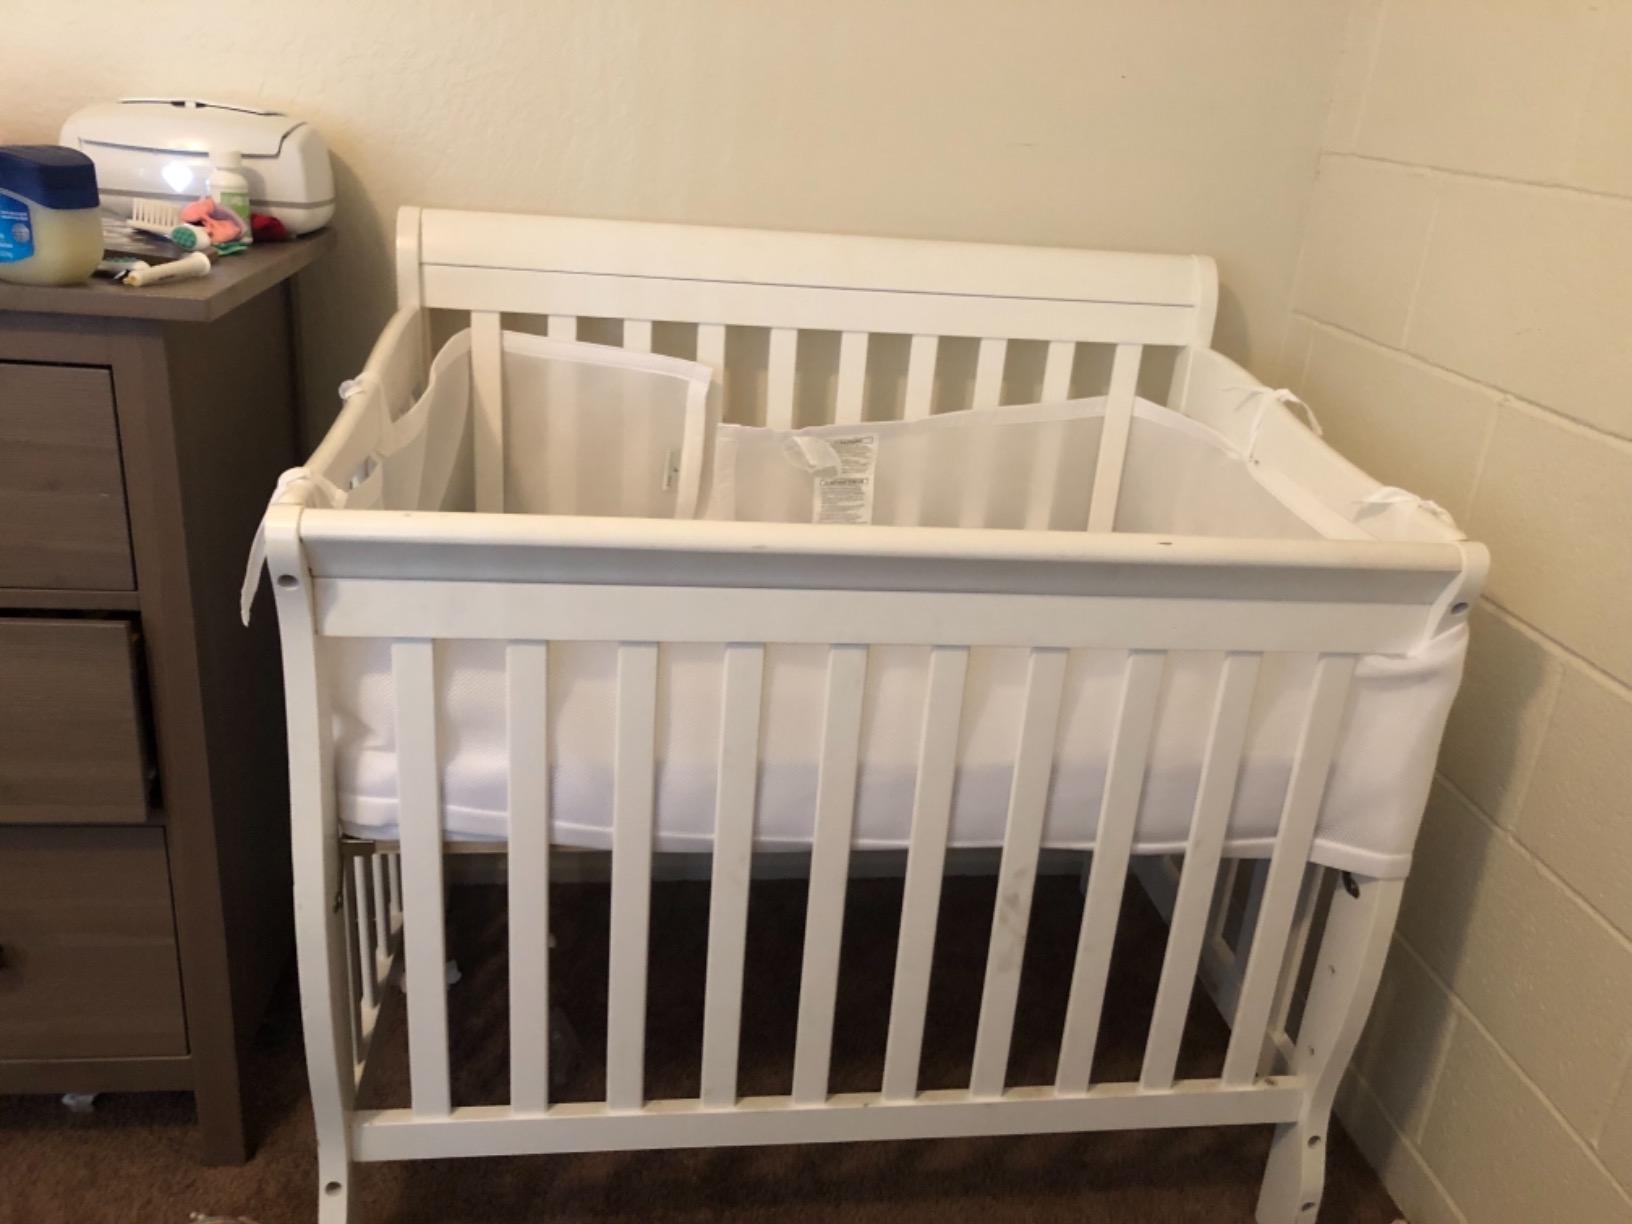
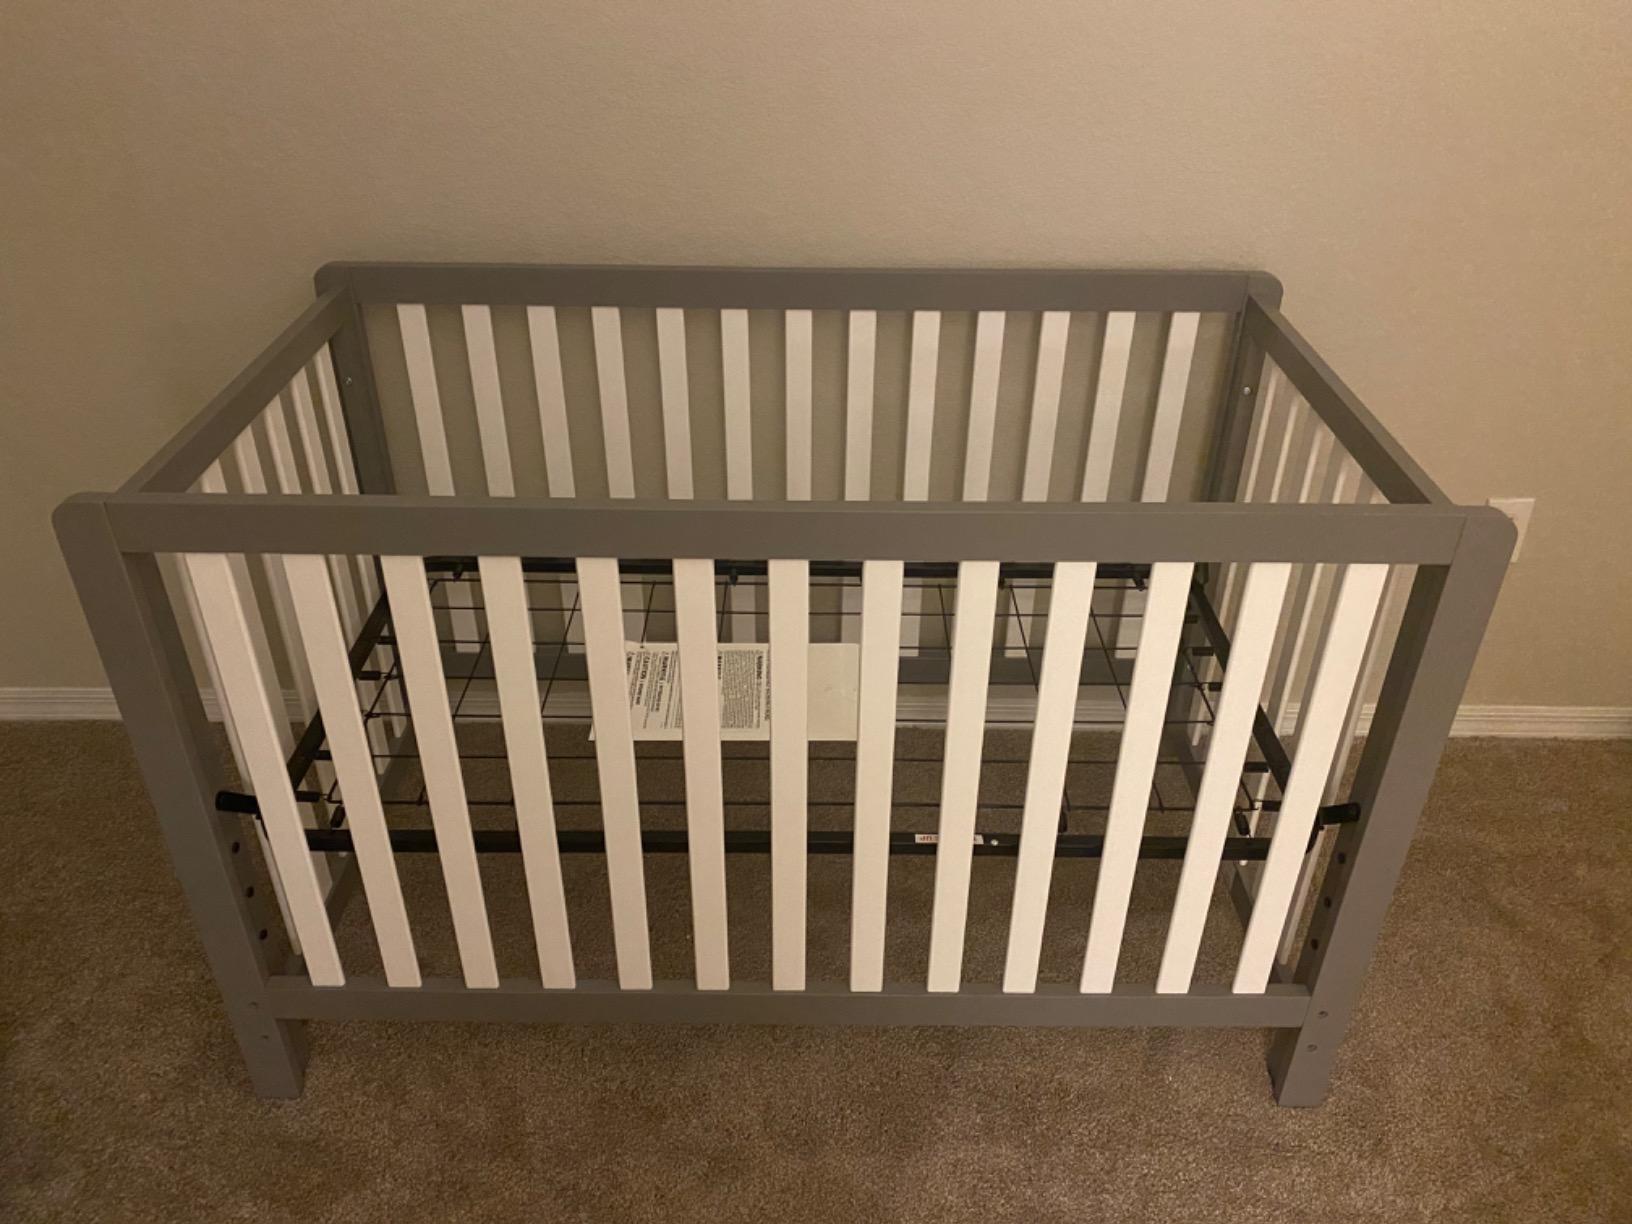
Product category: products_crib
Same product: no